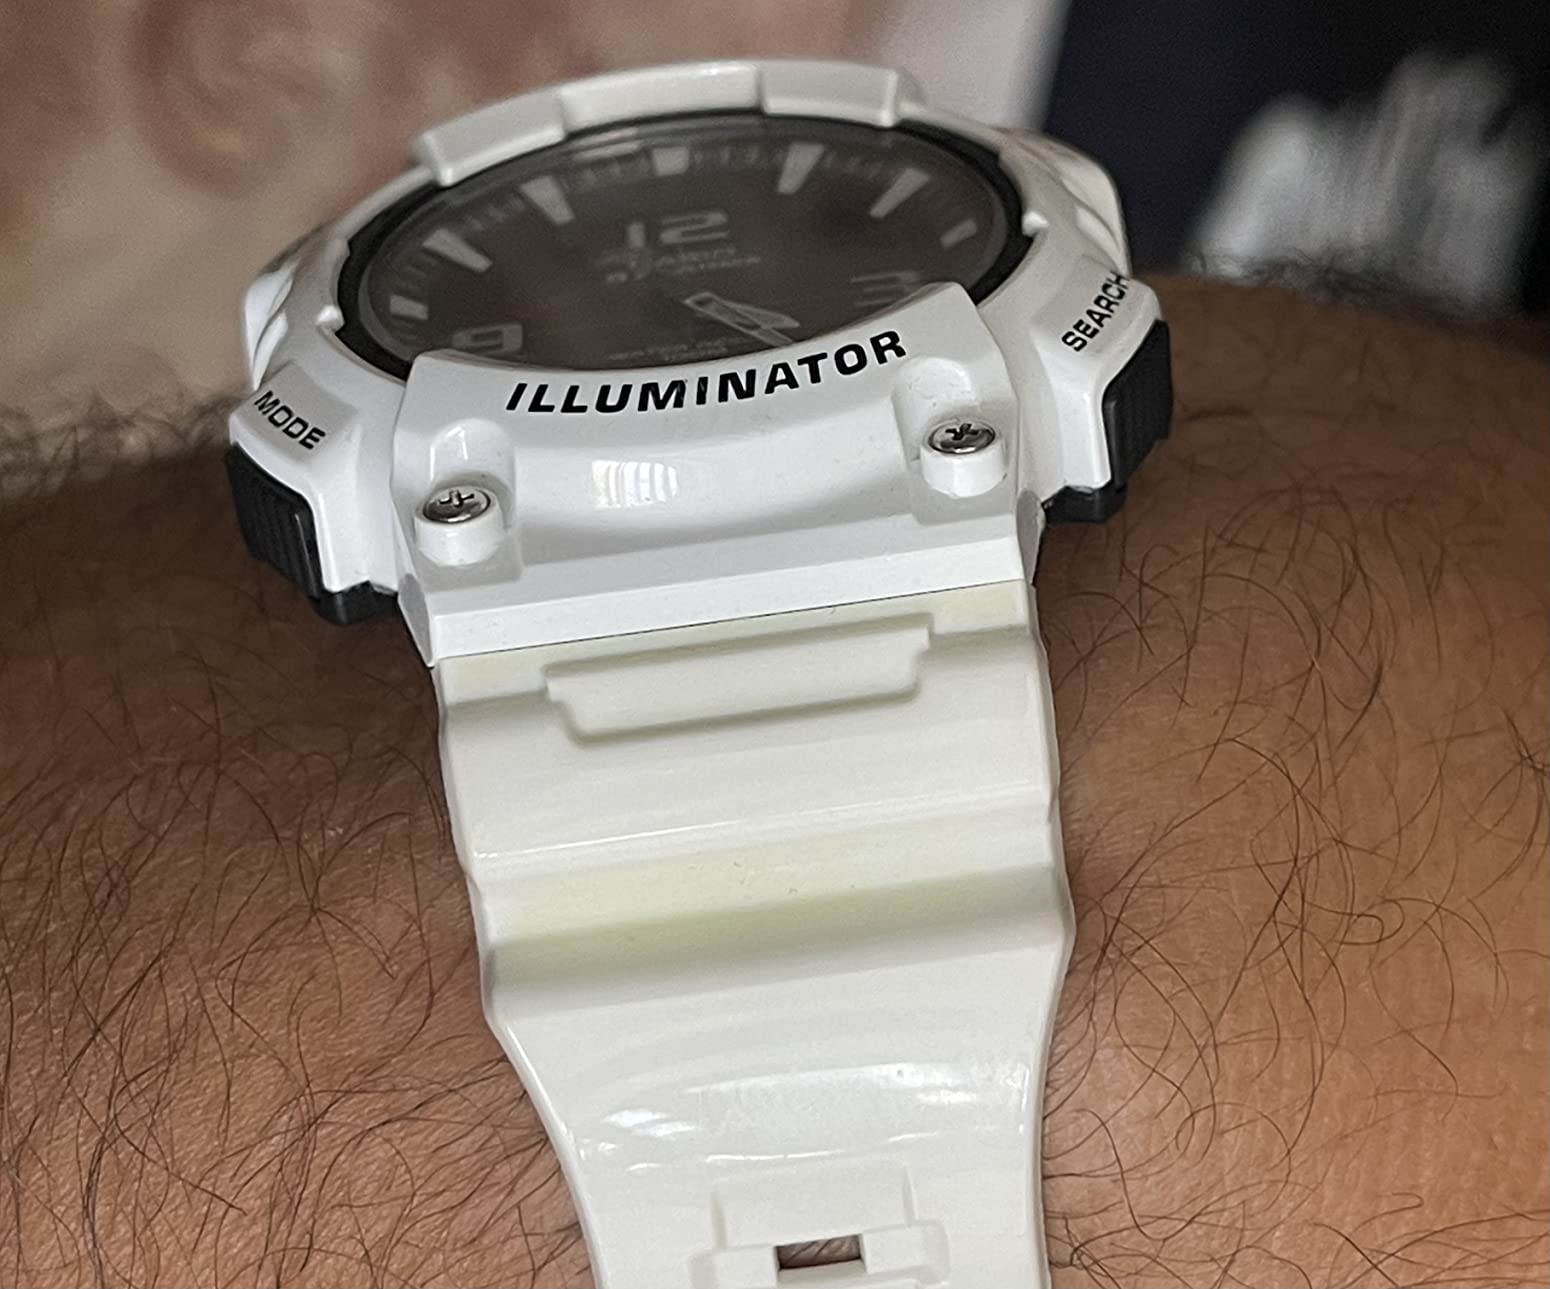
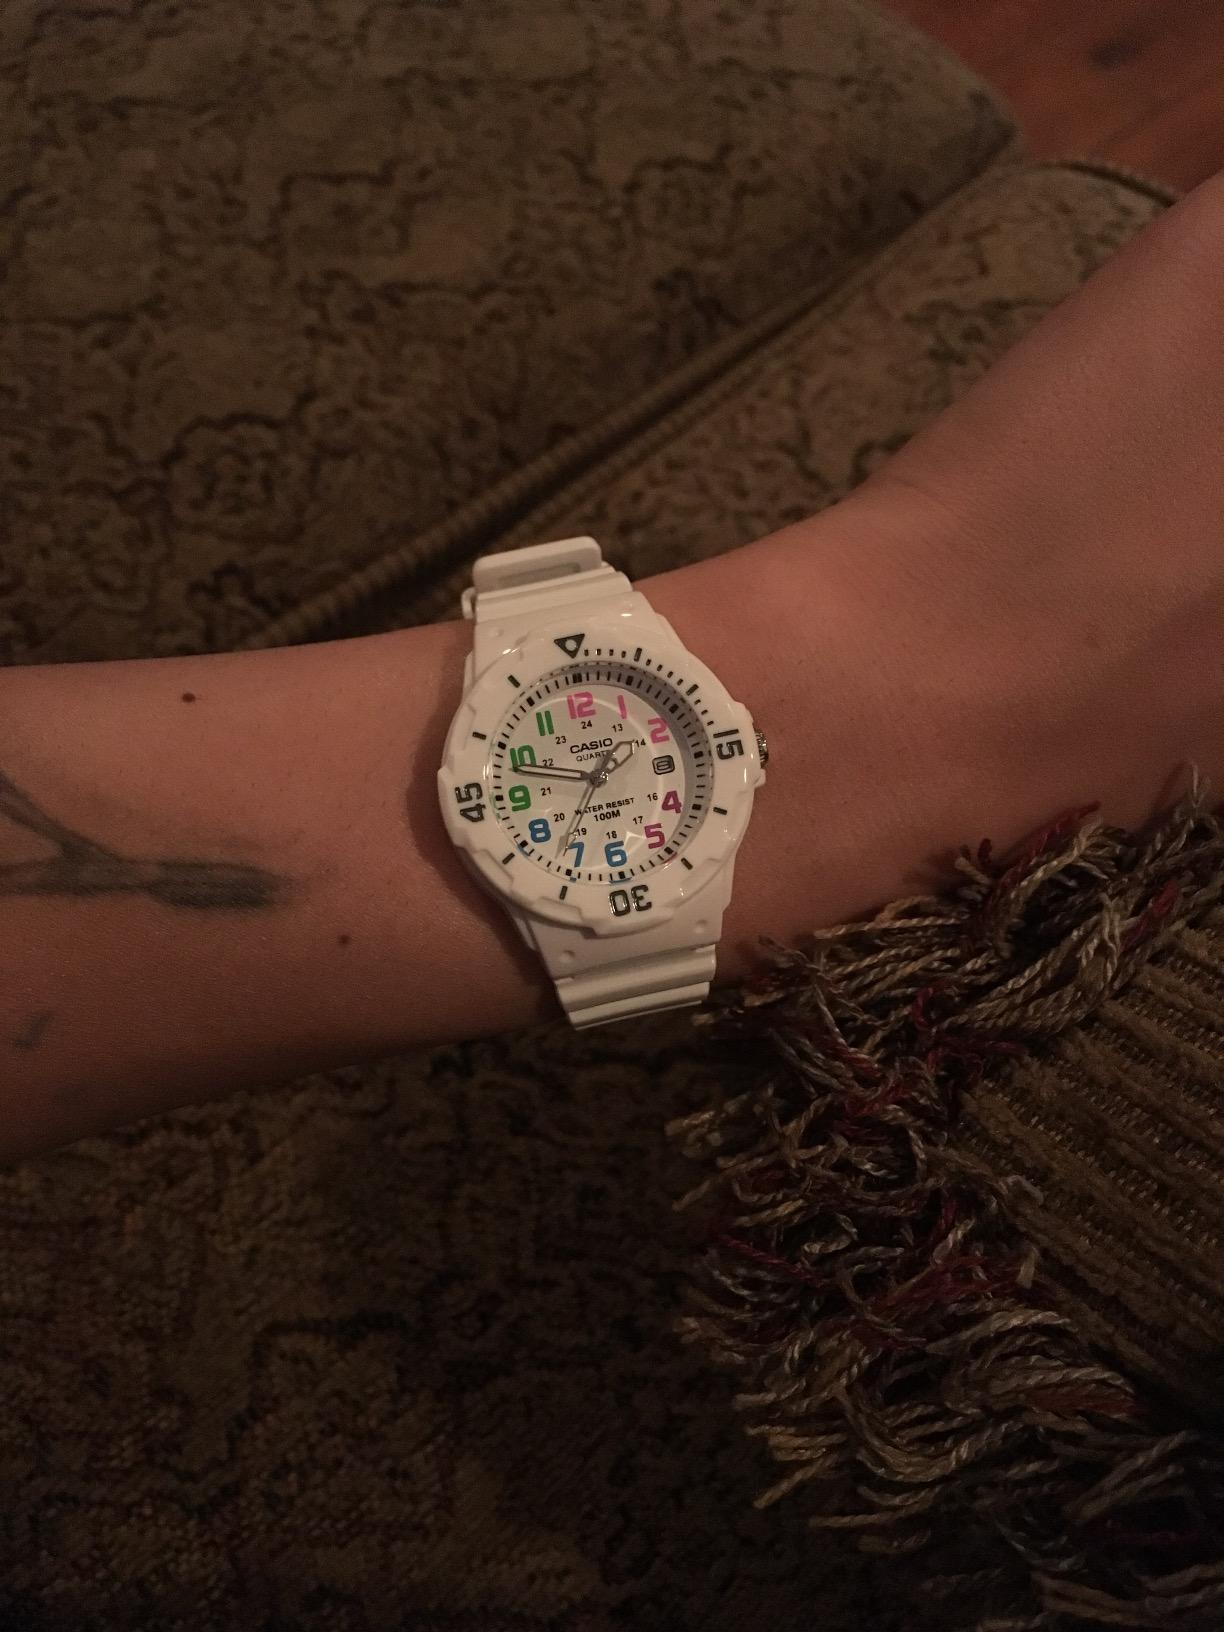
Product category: accessories_watch
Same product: no